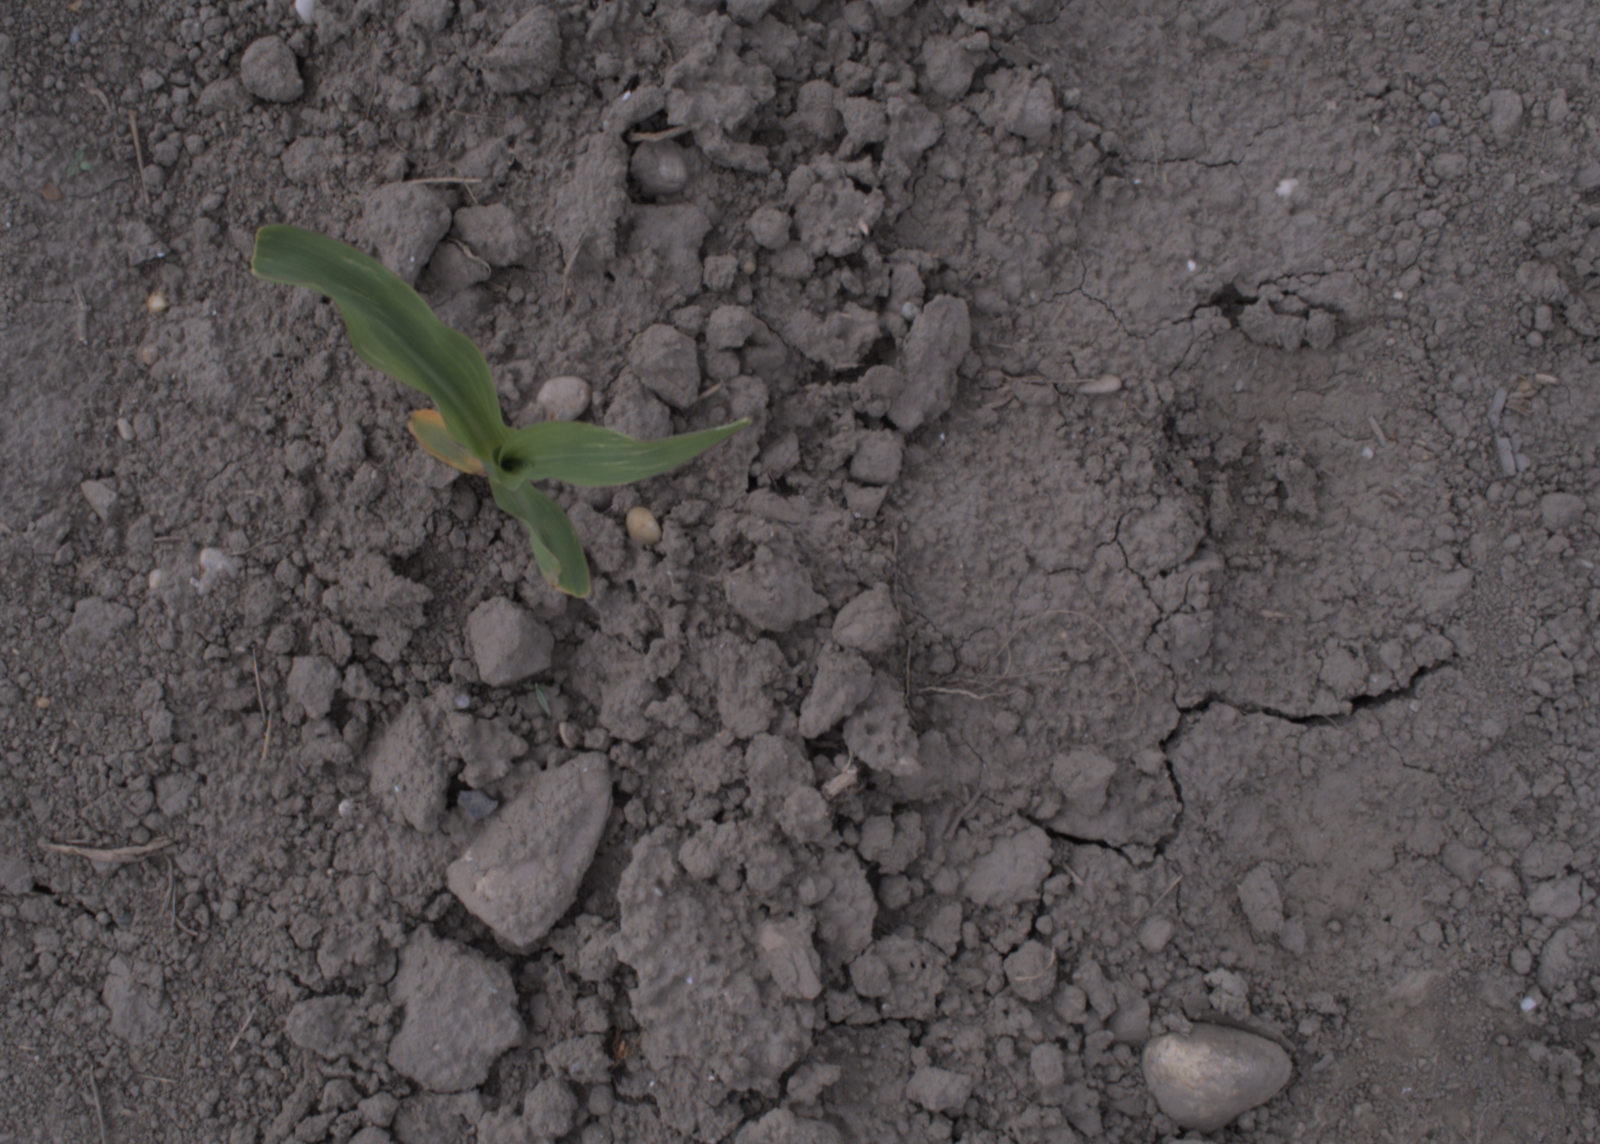
Capture date: 17.08.2020 12:06:23
Weather: cloudy
Wind: light
Seeding date: 21.07.2020
Plant canopy height (mm): 910